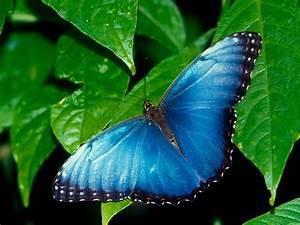
butterfly